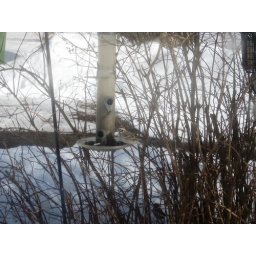
Notice the white wingbars, white spot on face mask, white tail bar. Seen in Canard Nova Scotia, February 2009.